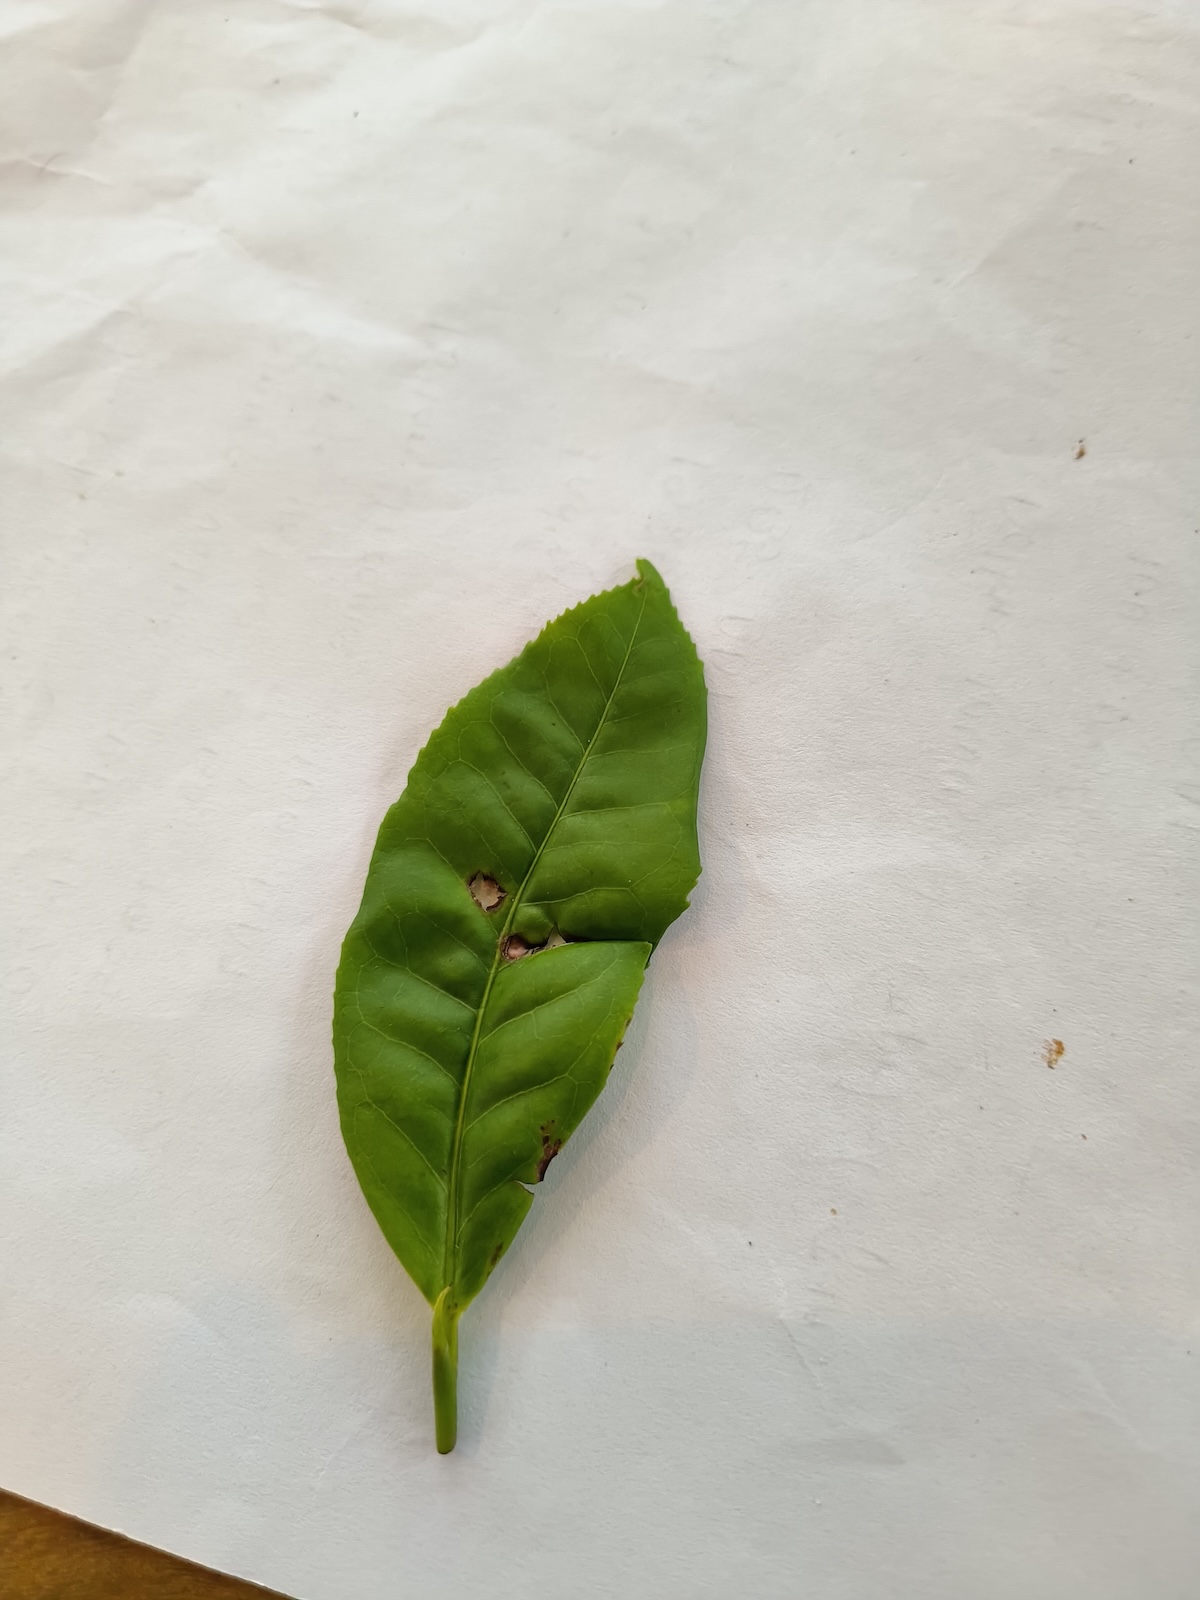
Label: Green mirid bug